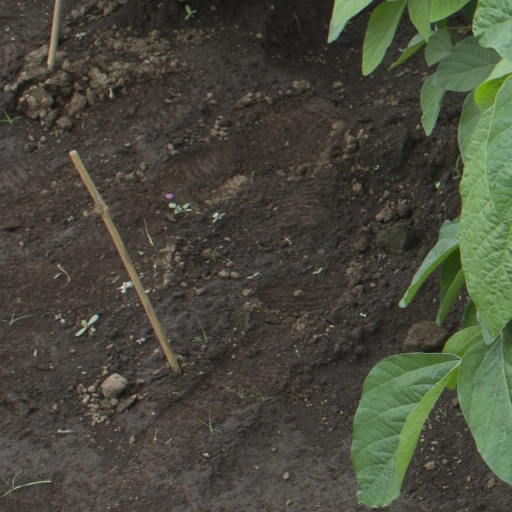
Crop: soybean